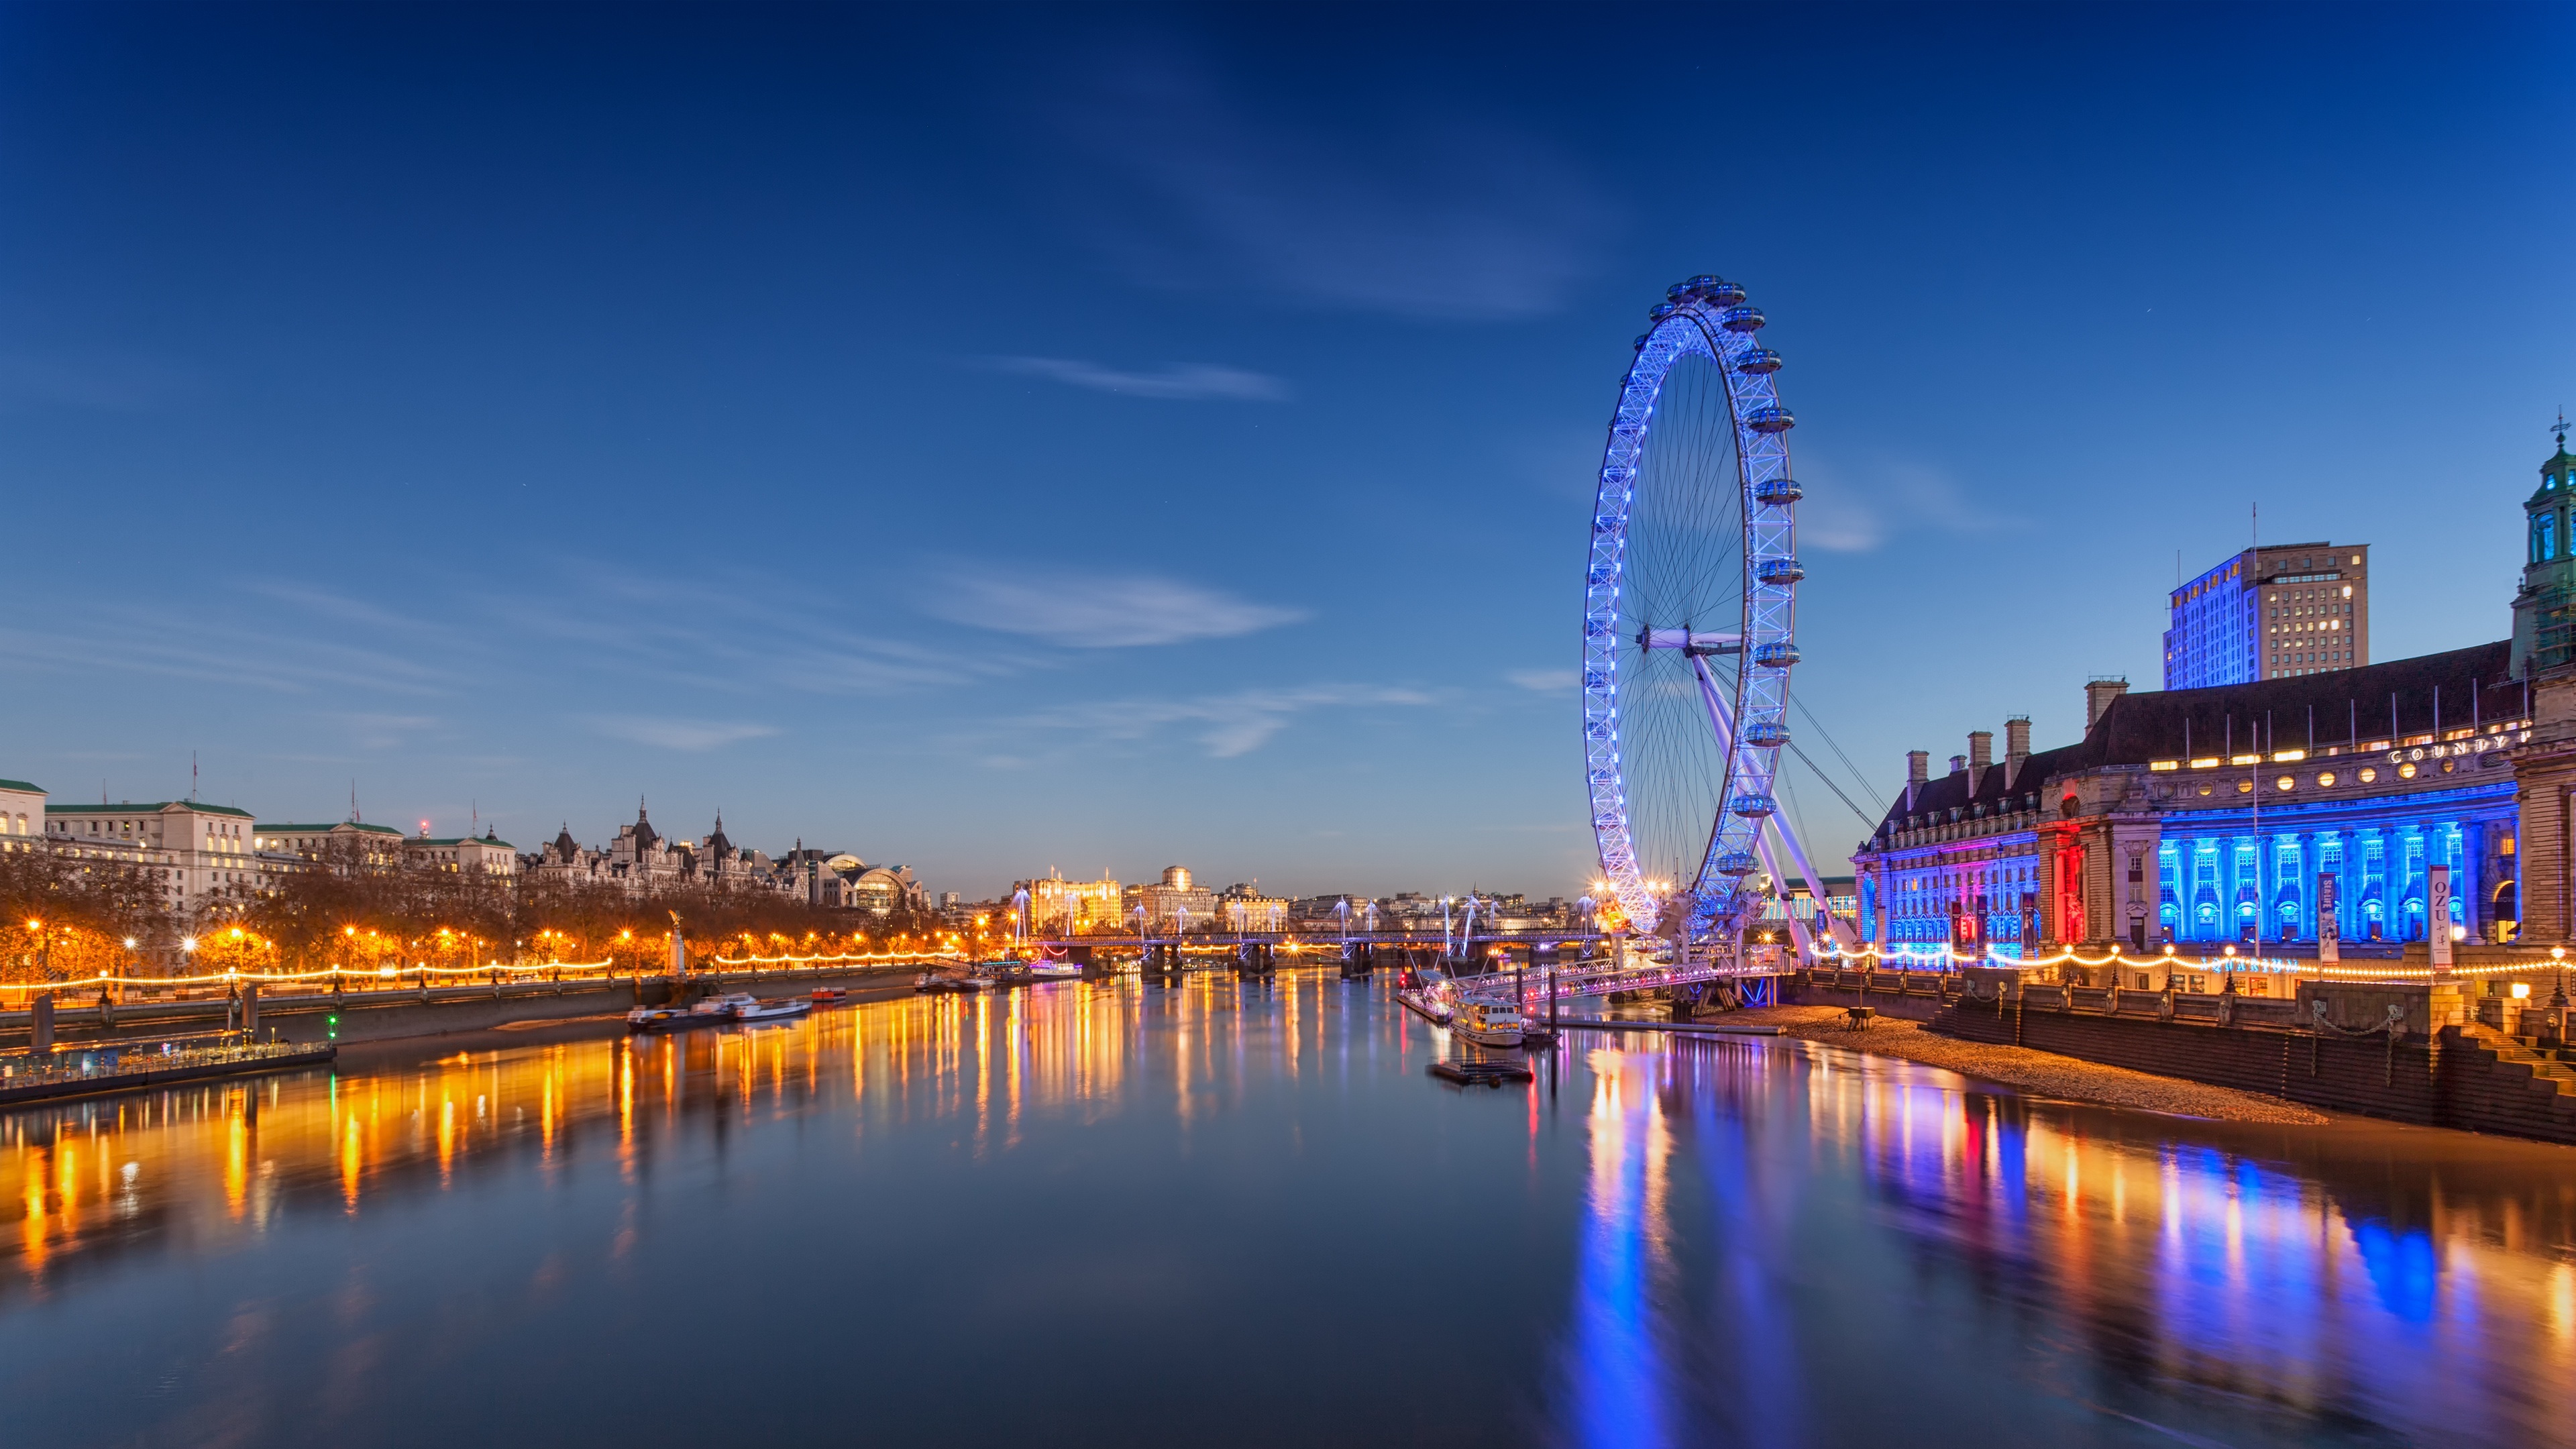
horizon, dock, architecture, bridge, skyline, night, city, skyscraper, river, monument, cityscape, panorama, dusk, evening, reflection, ferris wheel, symbol, london eye, landmark, ride, marina, attraction, tourism, waterway, uk, england, capital, london, big, famous, icon, thames, illumination, london night